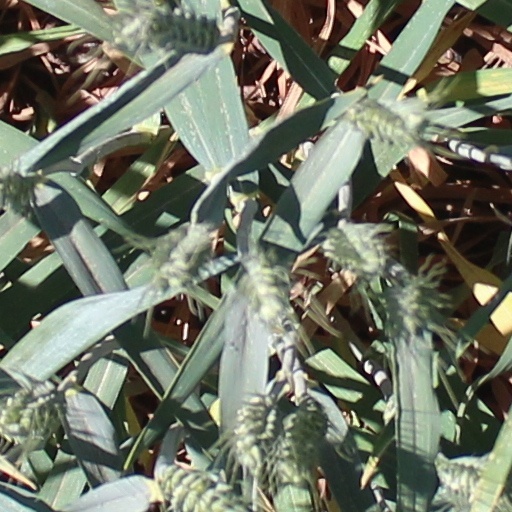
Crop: wheat